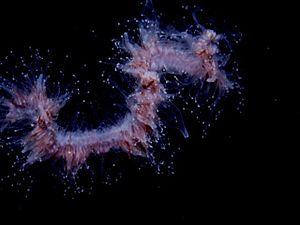
Les siphonophores forment un ordre d'organismes zooplanctoniques de l'embranchement des cnidaires qui vivent en colonies pouvant atteindre plus de cent mètres de long.
Les Apolemiidae sont une famille de siphonophores.
Le sous-ordre Physonectae, est un des trois sous-ordres des siphonophores.